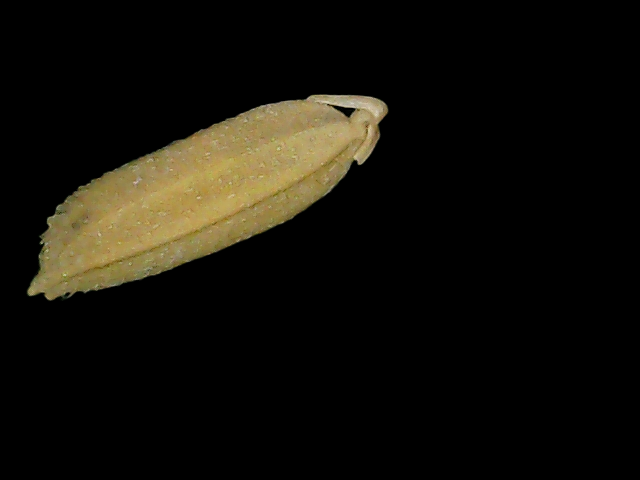
Rice variety: Bd85